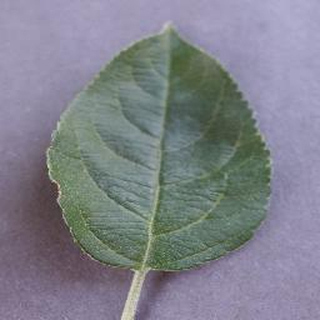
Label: healthy_apple